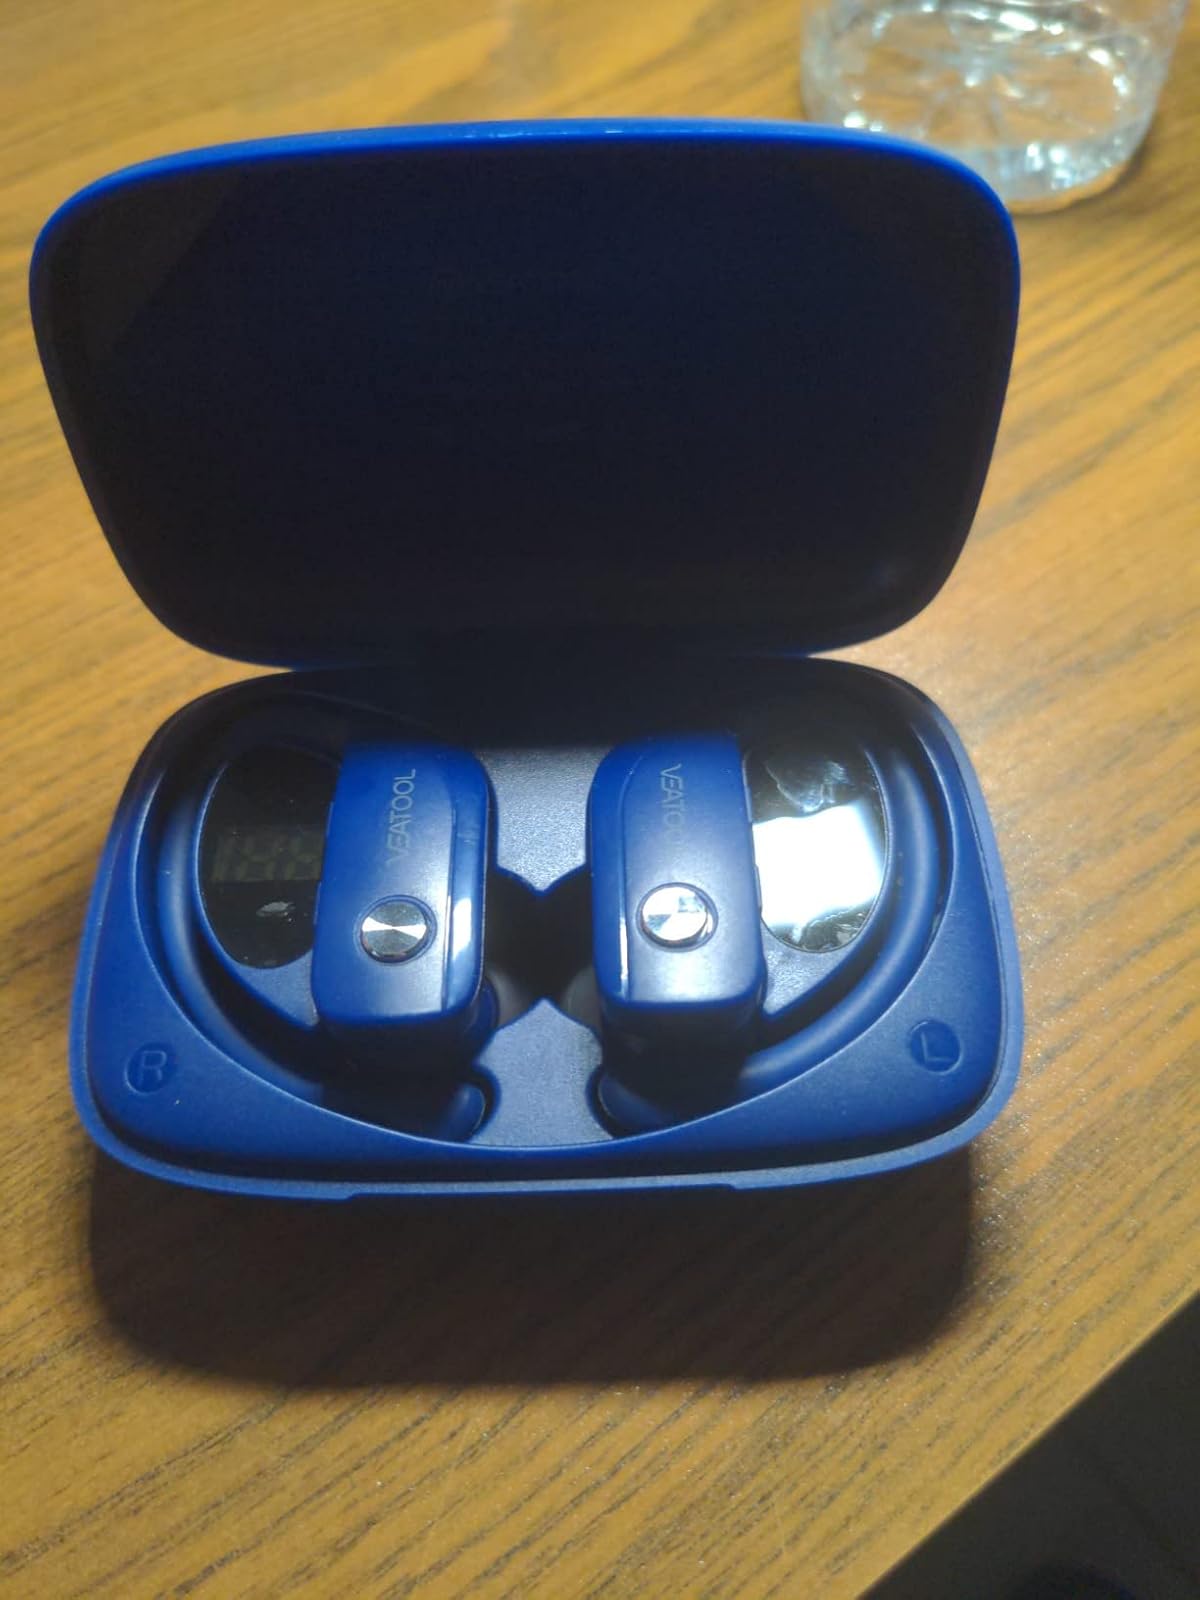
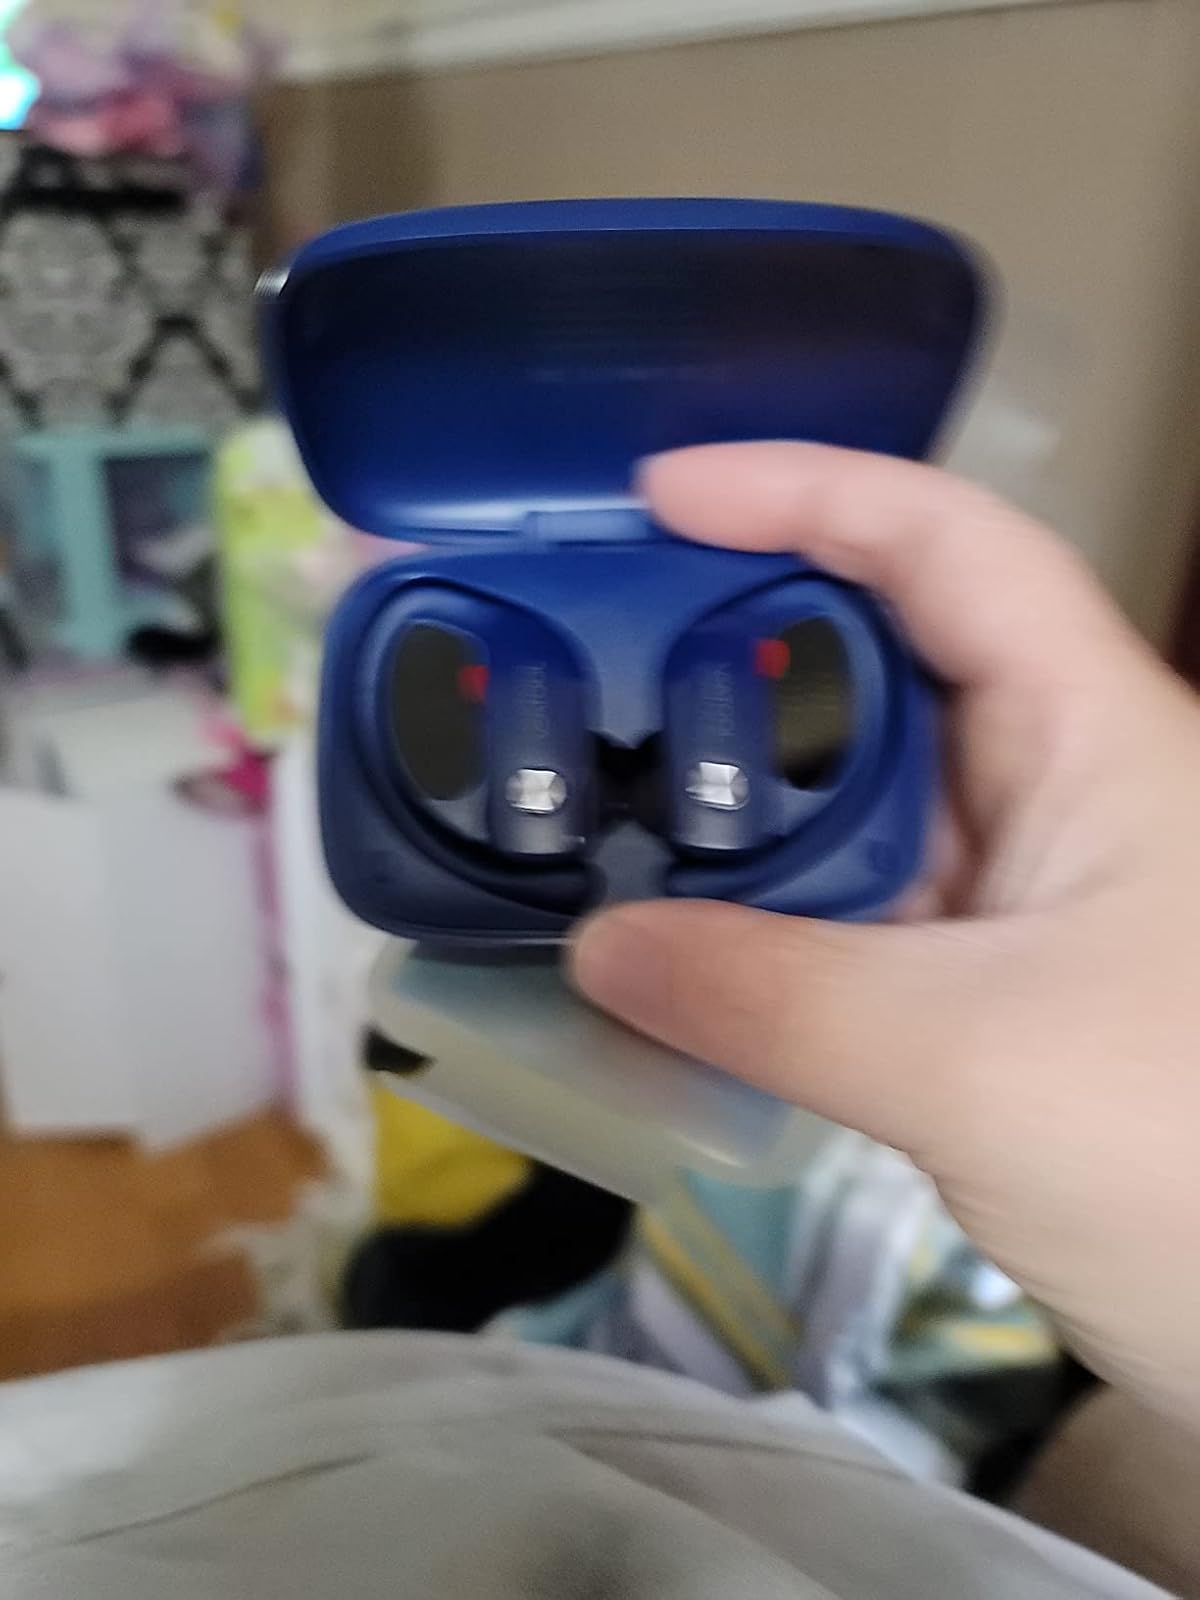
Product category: earbuds
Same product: yes